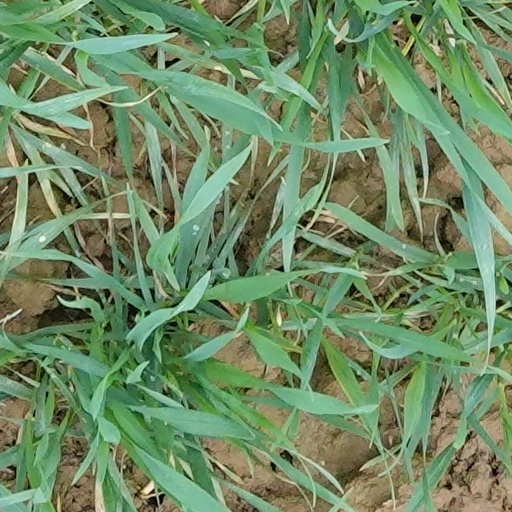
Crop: wheat